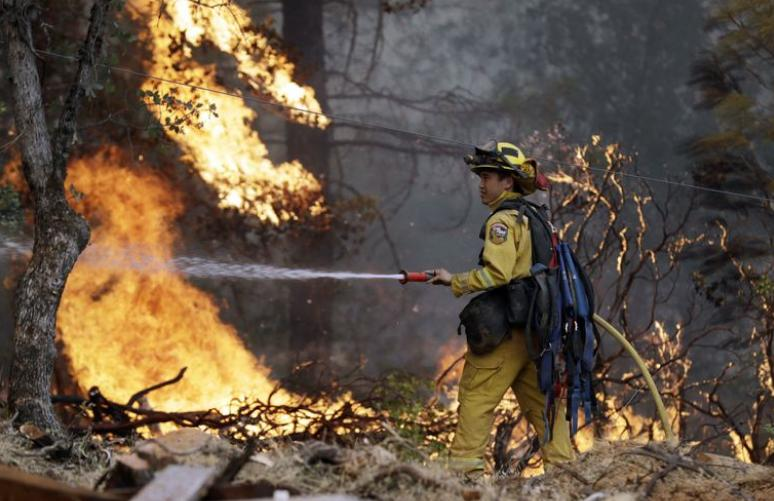
Fire: yes
Smoke: no